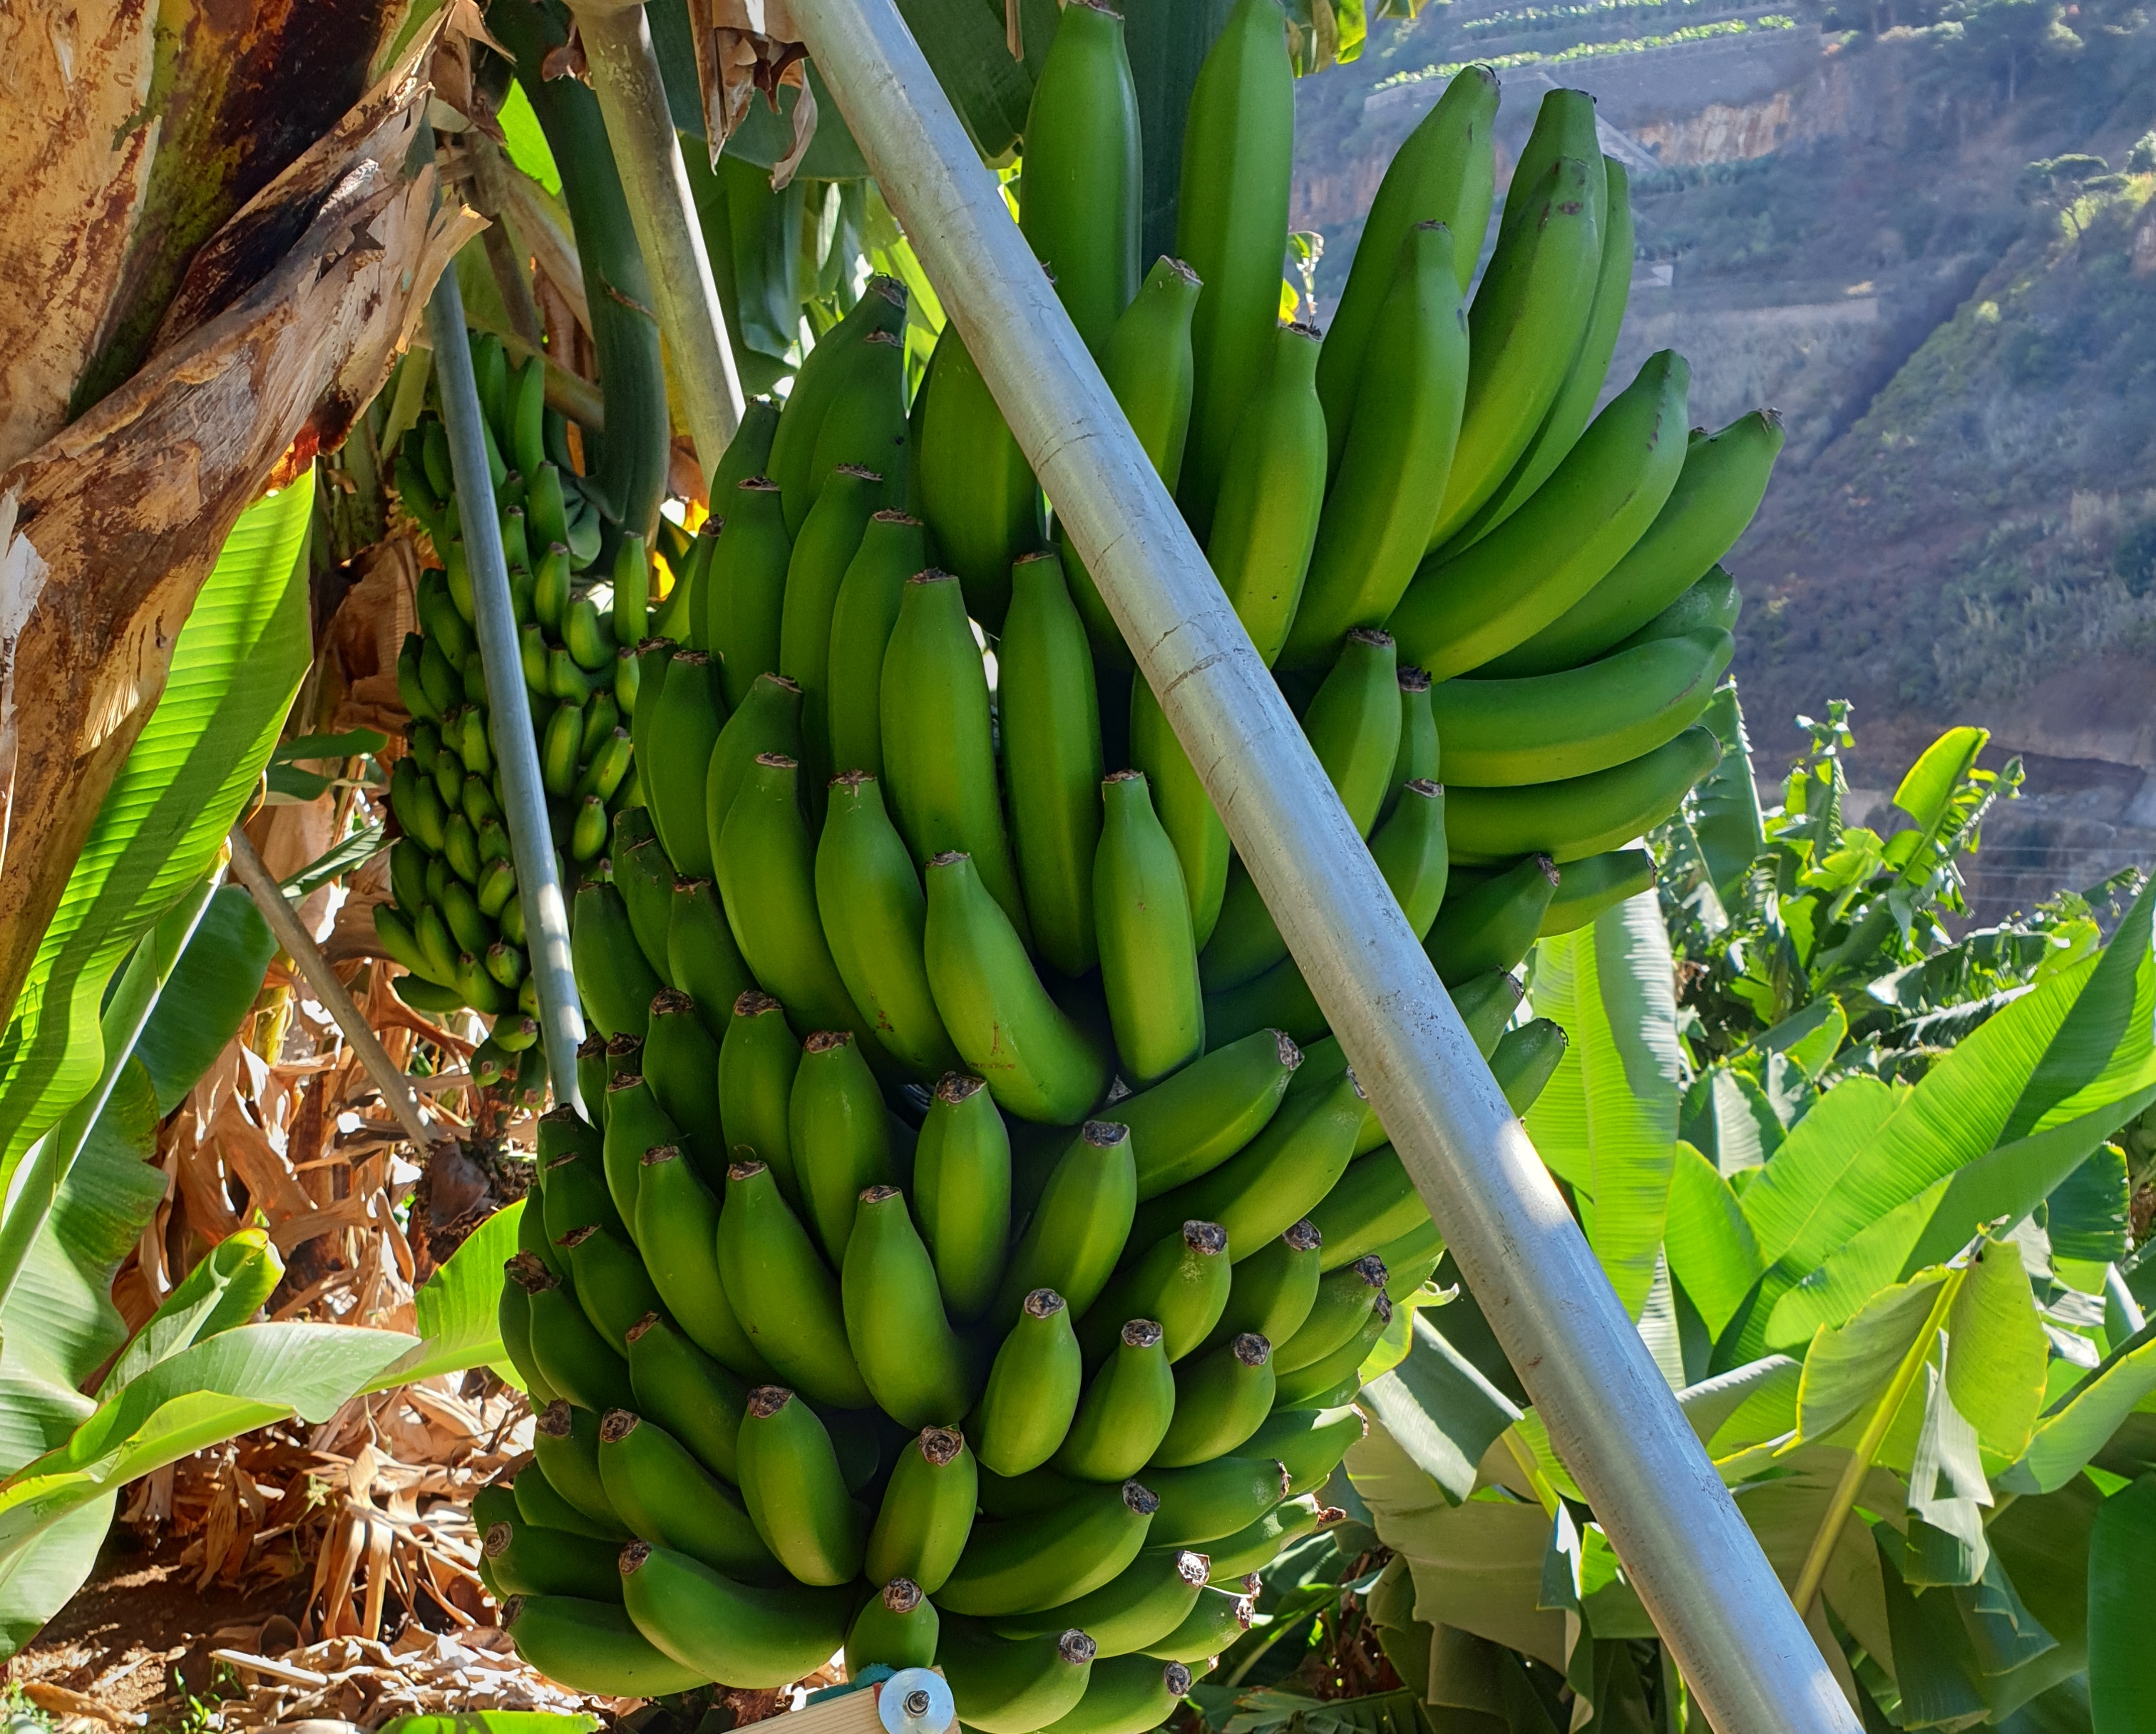
Label: Cut